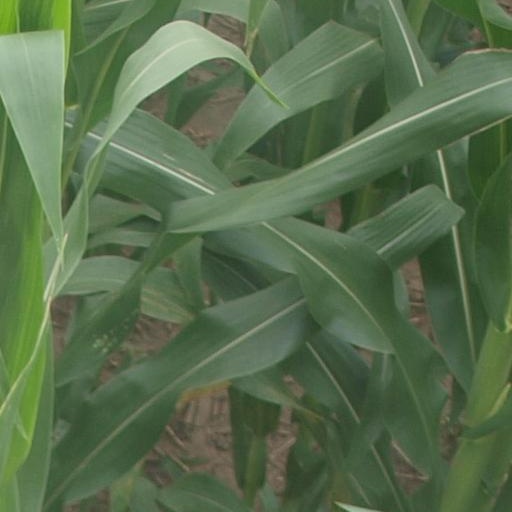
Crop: maize; corn